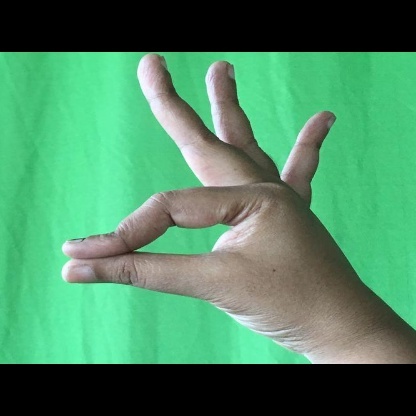
Mudra: Hamsasyam